An die Hoffnung

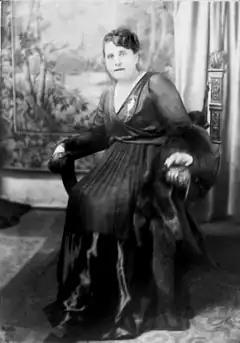
Anna Erler-Schnaudt, the first singer of the orchestral song

"" (To Hope), Op. 124, is a "Lied" for alto or mezzo-soprano and orchestra by Max Reger, setting a poem by Friedrich Hölderlin. He composed it in Meiningen in 1912 and dedicated it to Anna Erler-Schnaudt, the singer of the first performance. It was published by Edition Peters the same year.